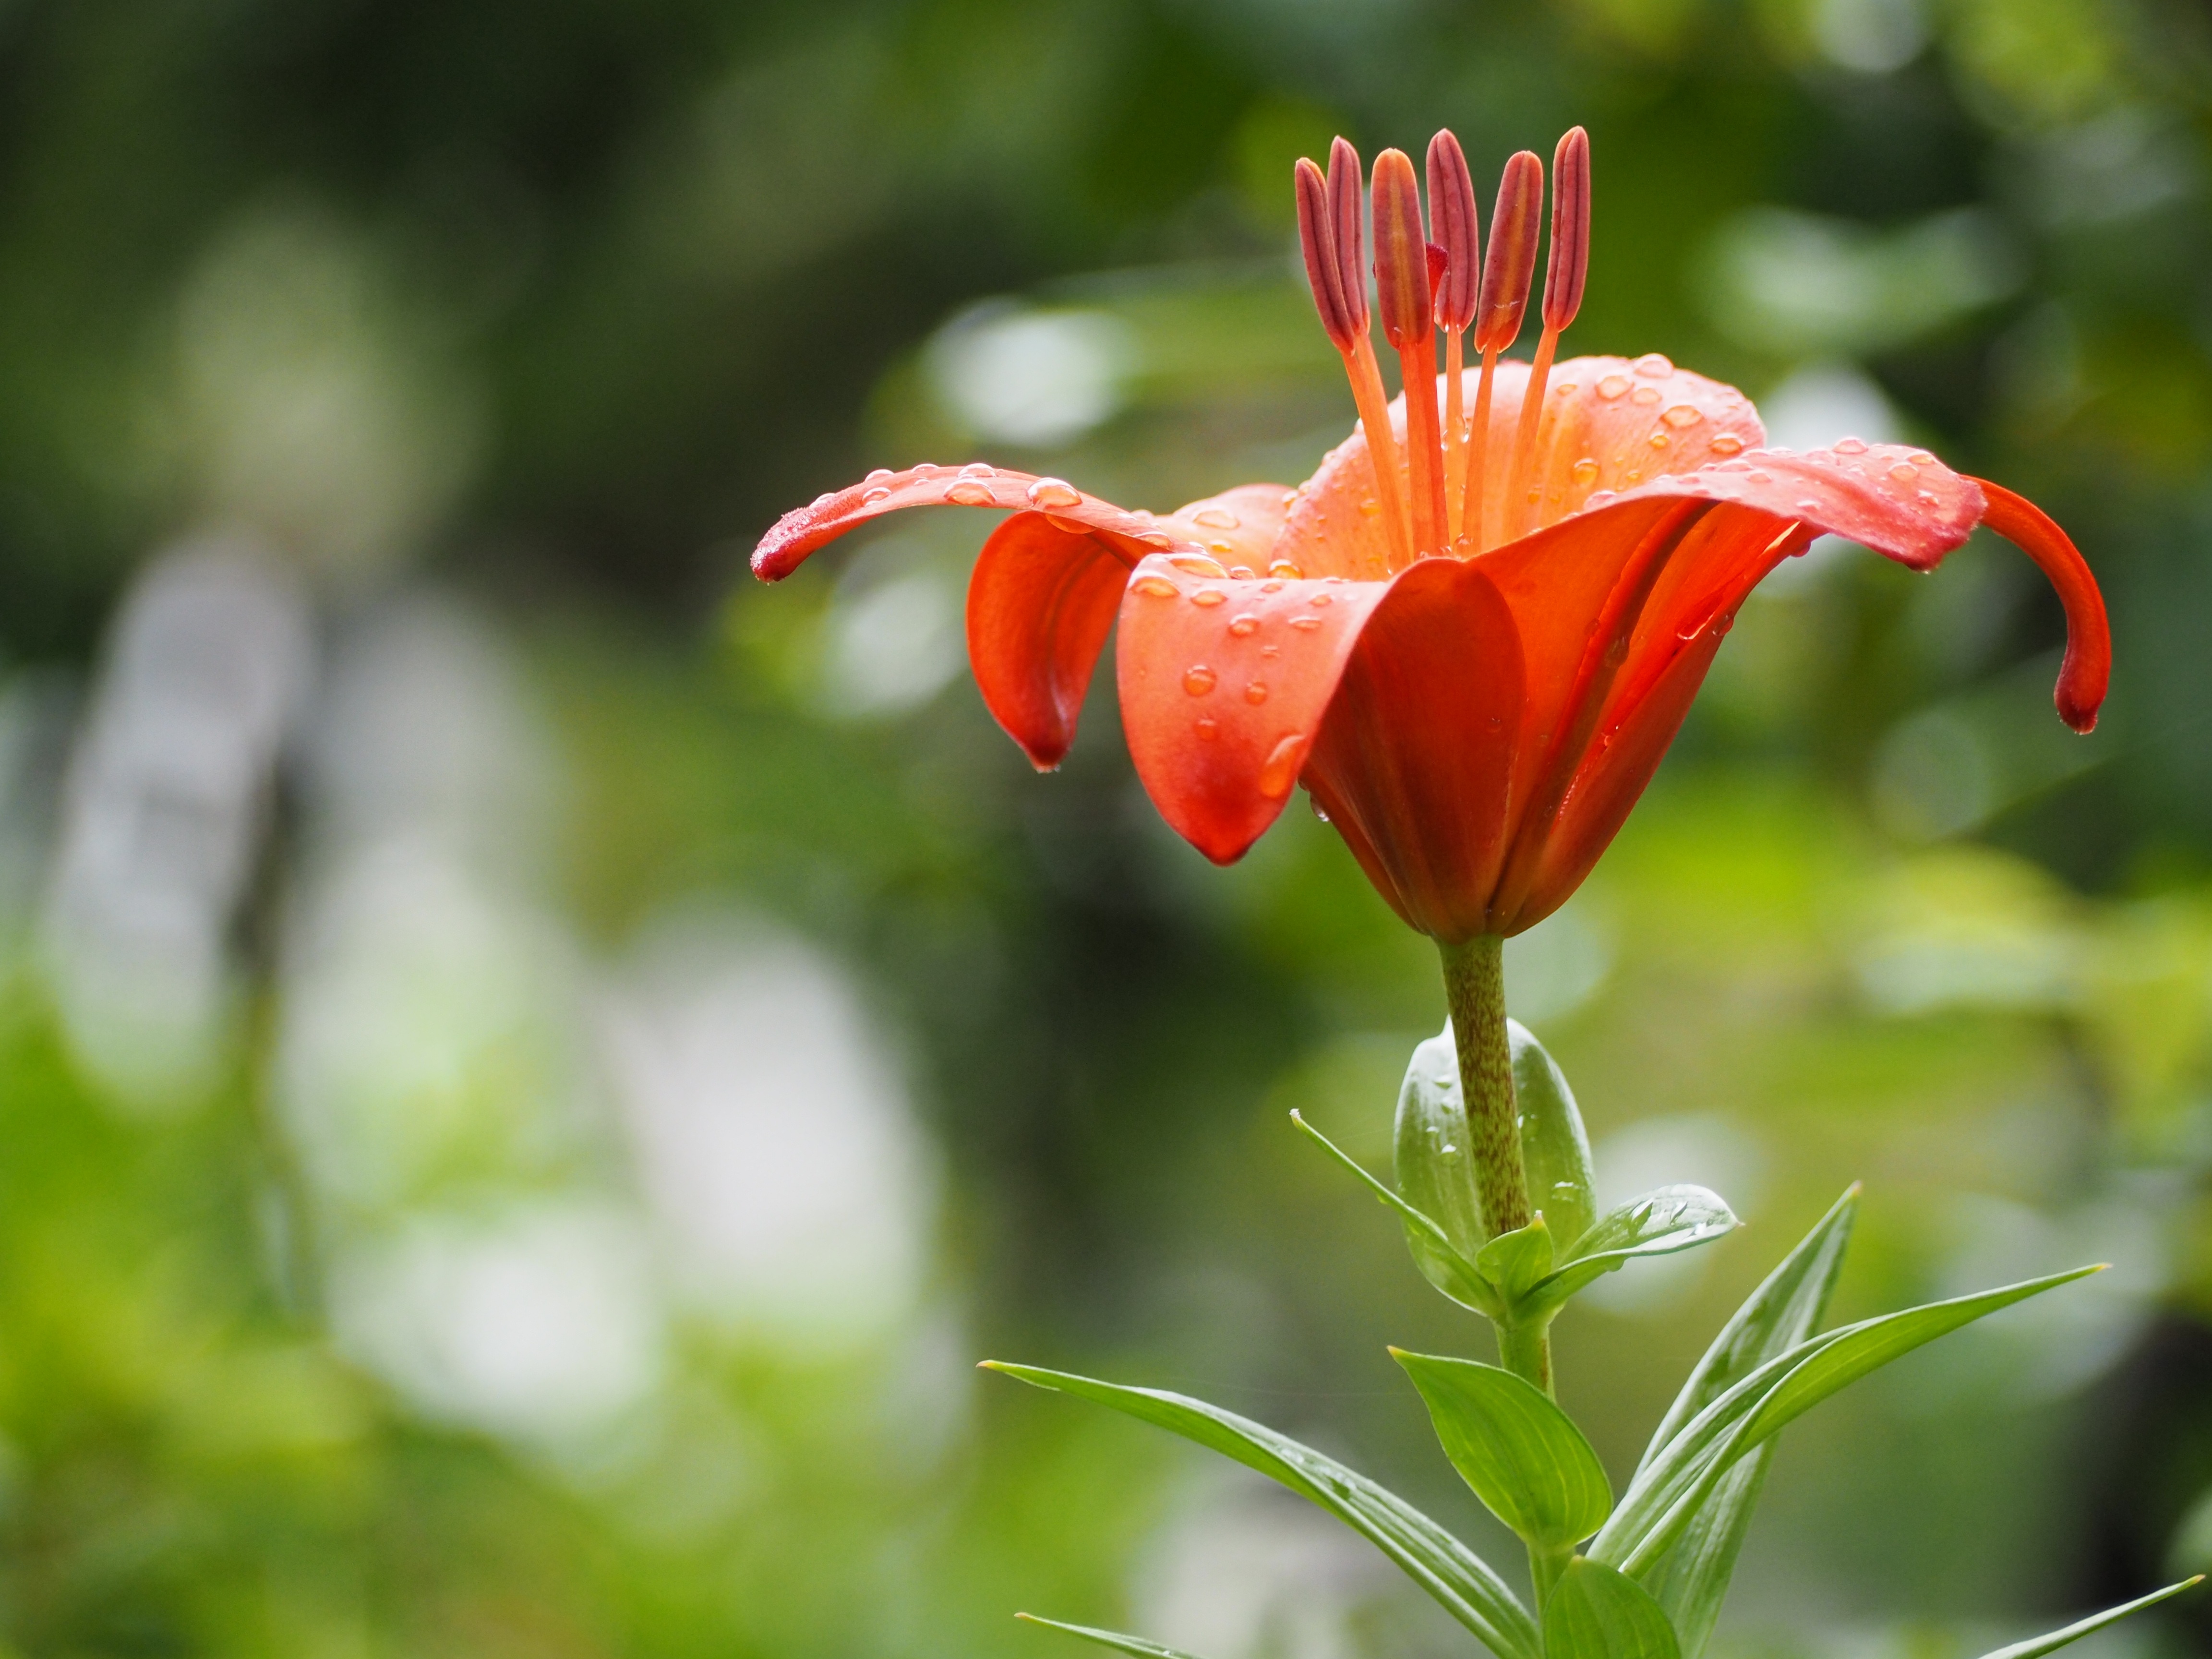
blossom, plant, flower, petal, botany, flora, wildflower, flowers, close up, lily, drop of water, macro photography, red flowers, flowering plant, after the rain, early summer flowers, plant stem, land plant